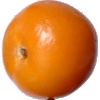
Label: yellow_tomato